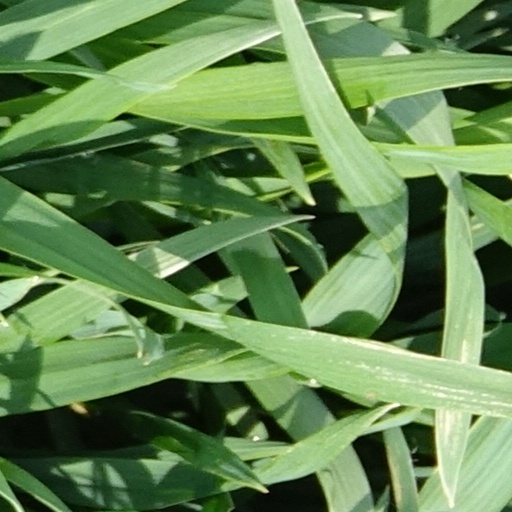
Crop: wheat